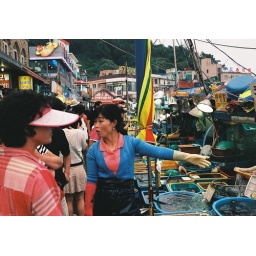
Popular fish market in Sok-cho, a resort town on the Northeast coast of Korea.